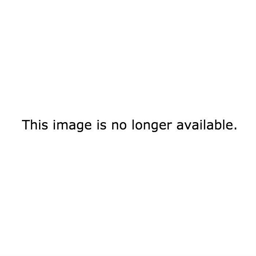
the sauce seems to get everywhere and touch all other food on the plate and it is just wrong .